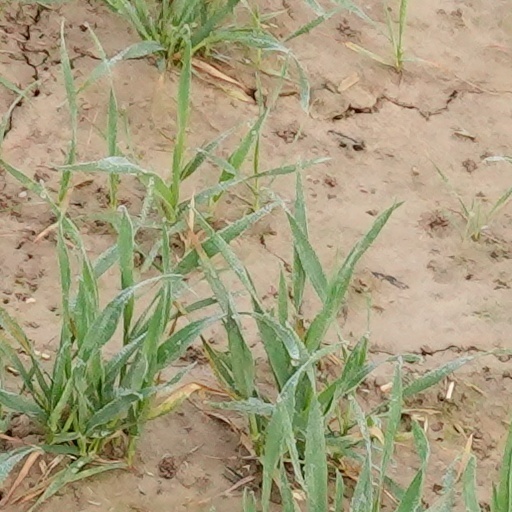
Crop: wheat